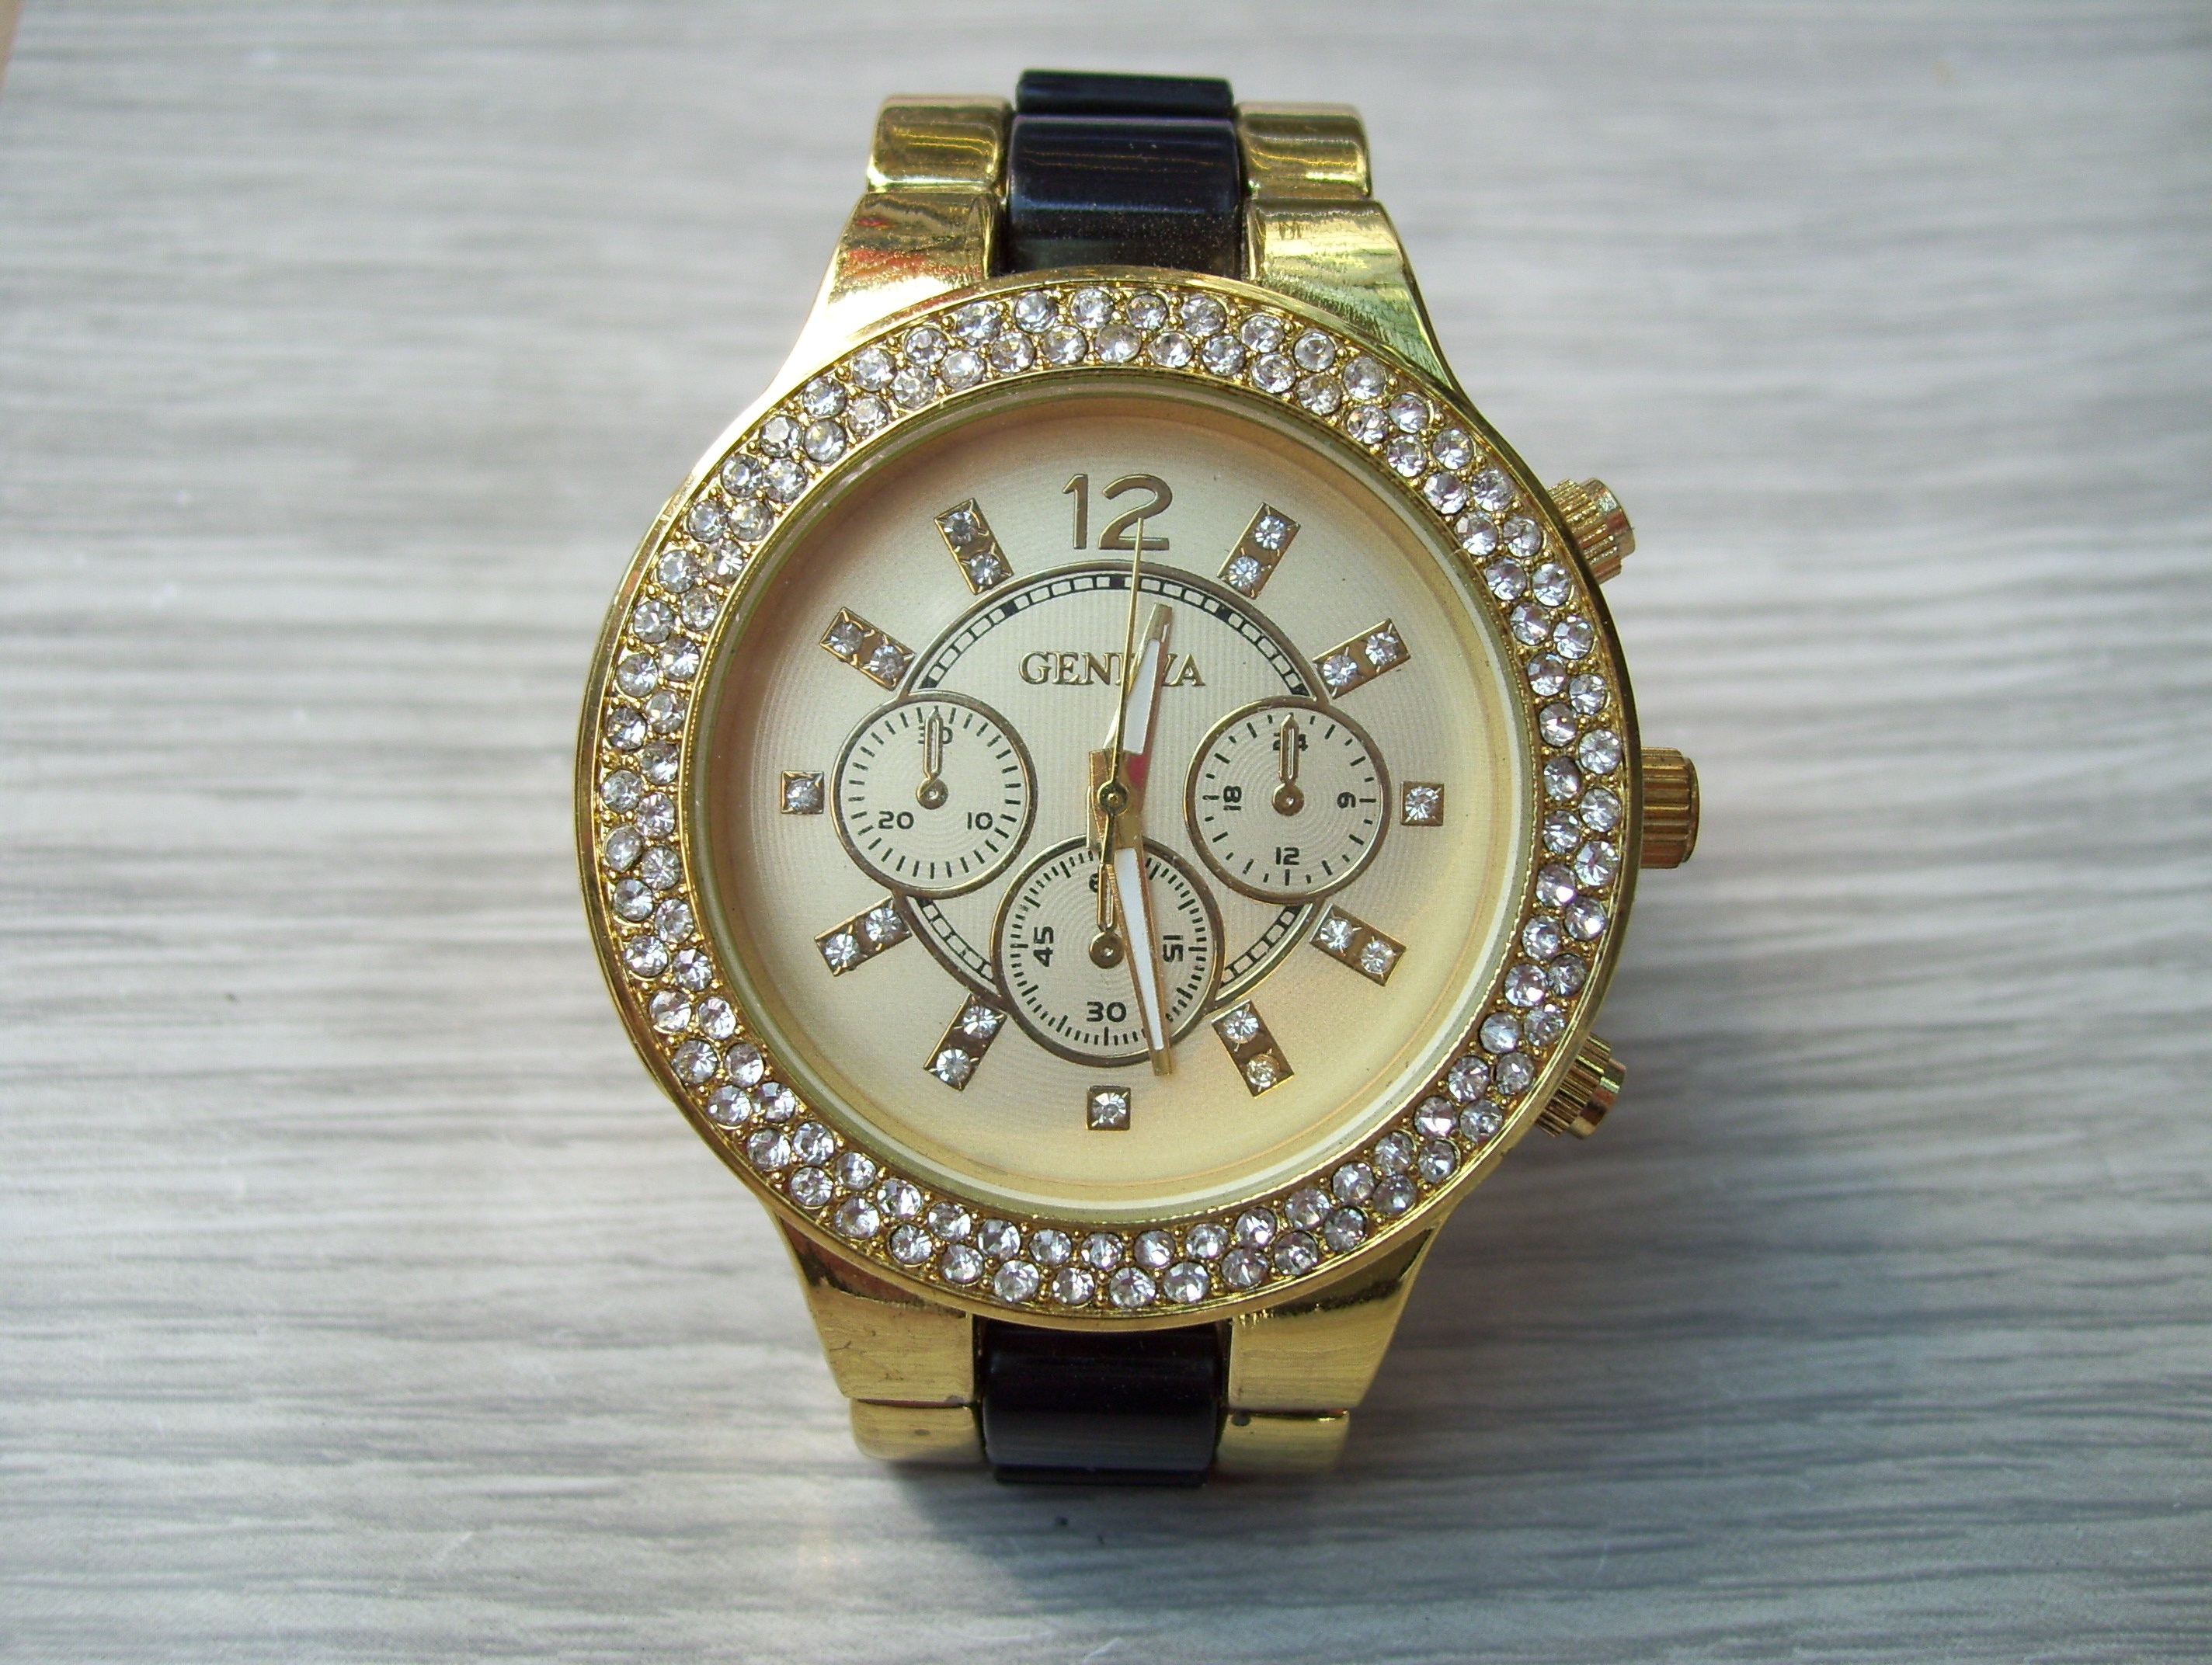
watch, hand, clock, time, analog, gift, jewelry, minute, dial, activity, bracelet, free photos, jewellery, wrist watch, exposition, gold, bracelets, tips, hours, mechanics, elapsed time, watches, measurement of time, male watch, clock shield, watch time, the mechanism of, ladies watch, shop windows